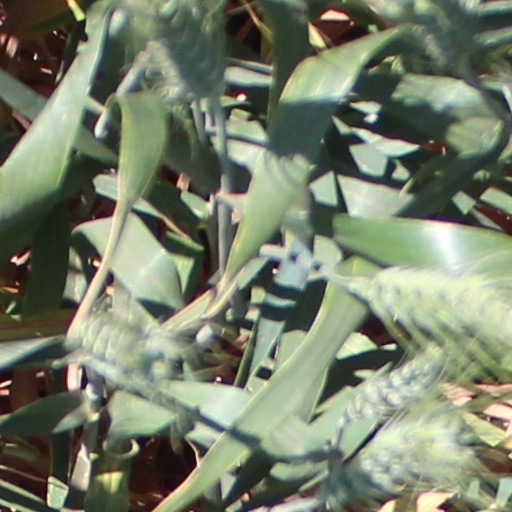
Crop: wheat